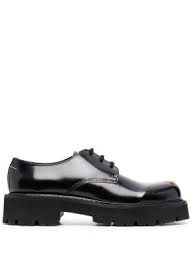
Label: Brogue